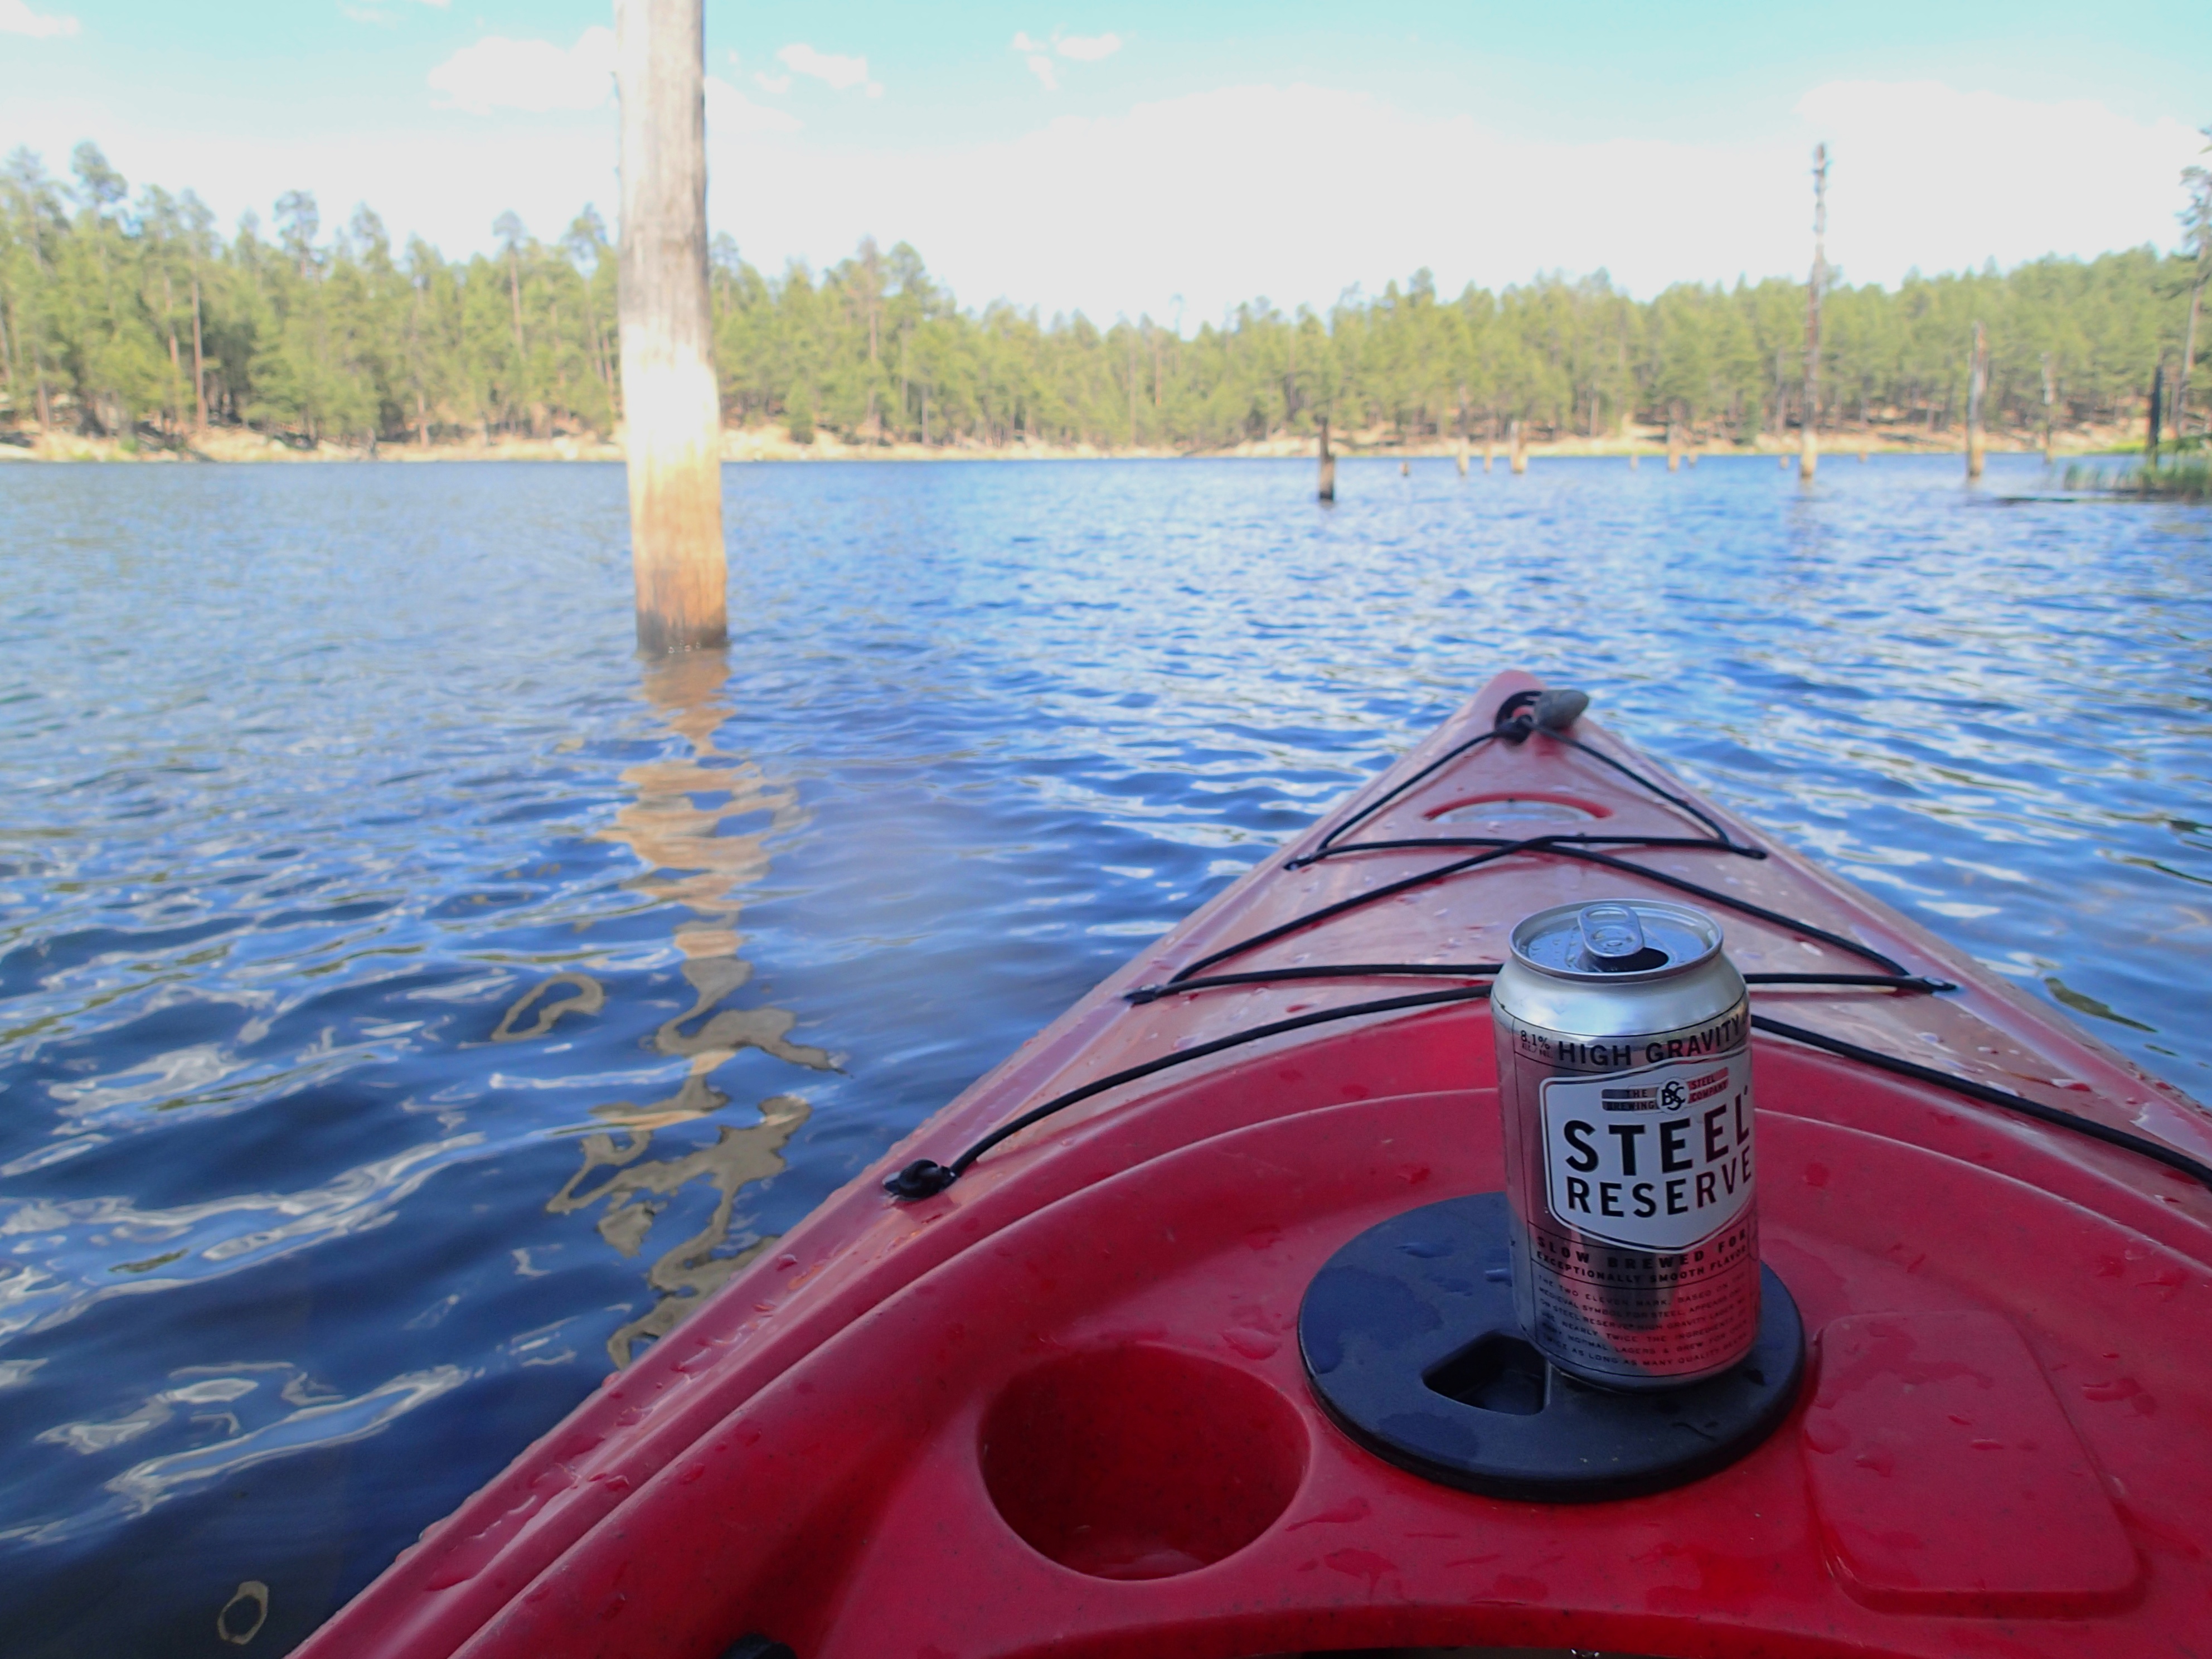
boat, paddle, vehicle, kayak, sports equipment, boating, kayaking, watercraft, canoeing, sea kayak, watercraft rowing